Dwayne Johnson

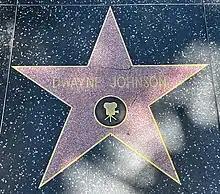
Johnson's star on the Hollywood Walk of Fame in July 2022

At the next pay-per-view, No Way Out on February 17, the Rock defeated The Undertaker in a singles match. The event also saw the WWF debut of the famed WCW faction New World Order (nWo), which at the time consisted of "Hollywood" Hulk Hogan, Kevin Nash, and Scott Hall. This later led to a match between the Rock and Hogan at WrestleMania X8 on March 17. The match was billed as "icon versus icon", with both men representing the top tier of two generations of wrestling; ultimately the Rock pinned Hogan at WrestleMania X8 to win the match. Despite the Rock portraying a heroic character and Hogan a villain, a portion of the crowd attending the SkyDome was rooting heavily for Hogan. In an interview in 2013, Hogan said he and the Rock changed the style of the match on the fly based on the crowd's response. After the introduction of the first-ever brand extension, the WWF held a "draft lottery" on the March 25, 2002, episode of "Raw". The Rock was the number one overall pick, going to the SmackDown! brand before taking a sabbatical from wrestling.